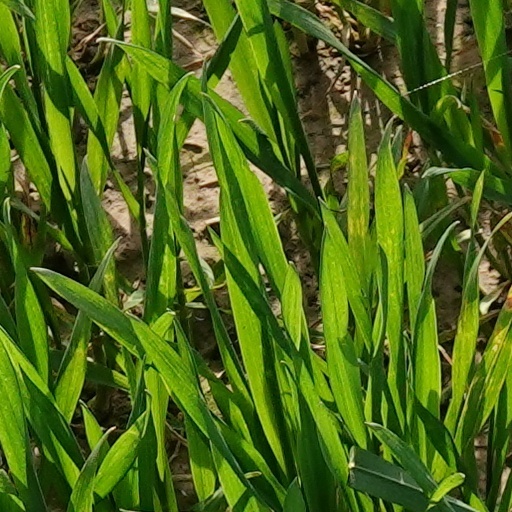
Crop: wheat